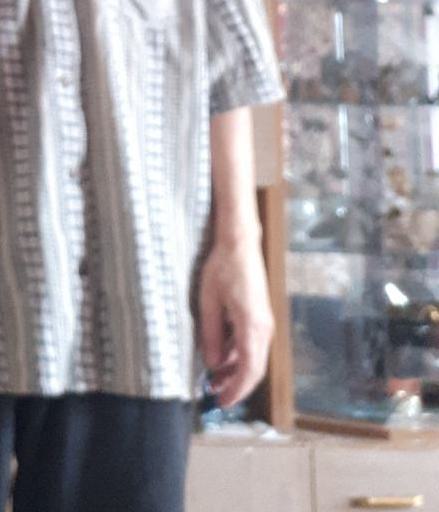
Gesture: no_gesture